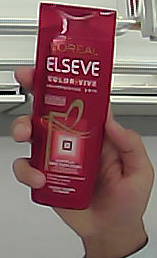
Product: loreal_shampoo